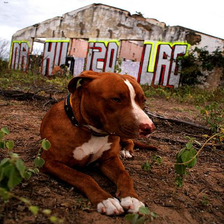
Species: dog
Breed: american pit bull terrier